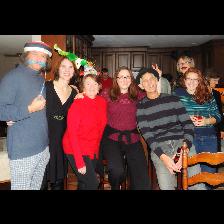
Label: Human